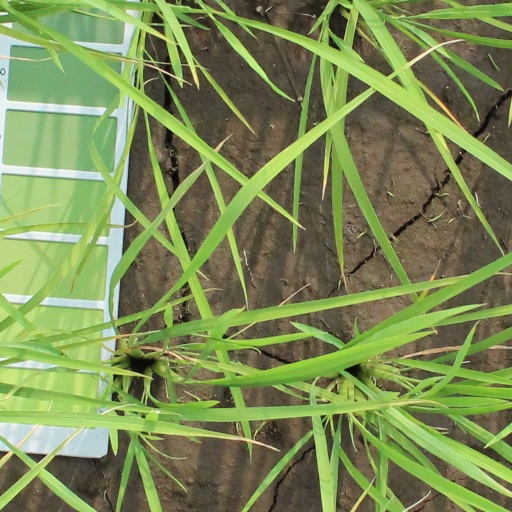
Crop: rice